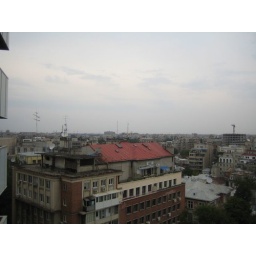
Looking out from my hotel window in downtown Bucharest, waiting for my plane home.